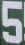
Number: 5